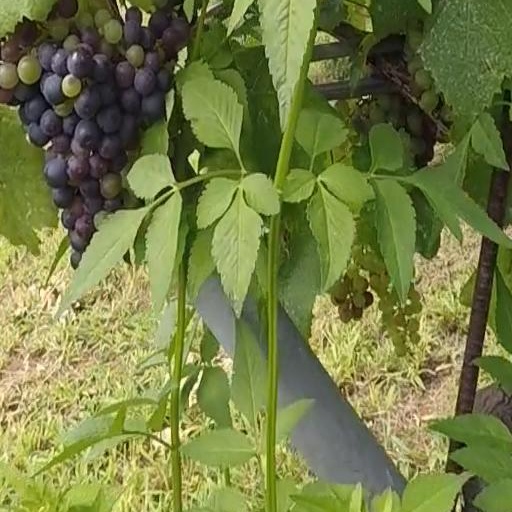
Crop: grape